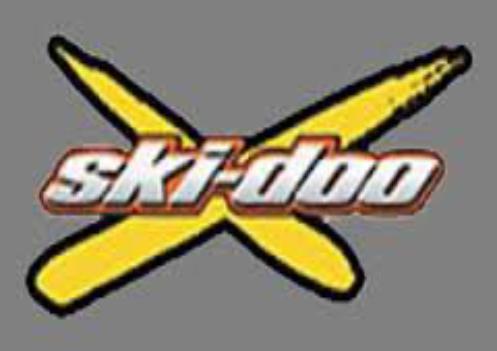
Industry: Transportation